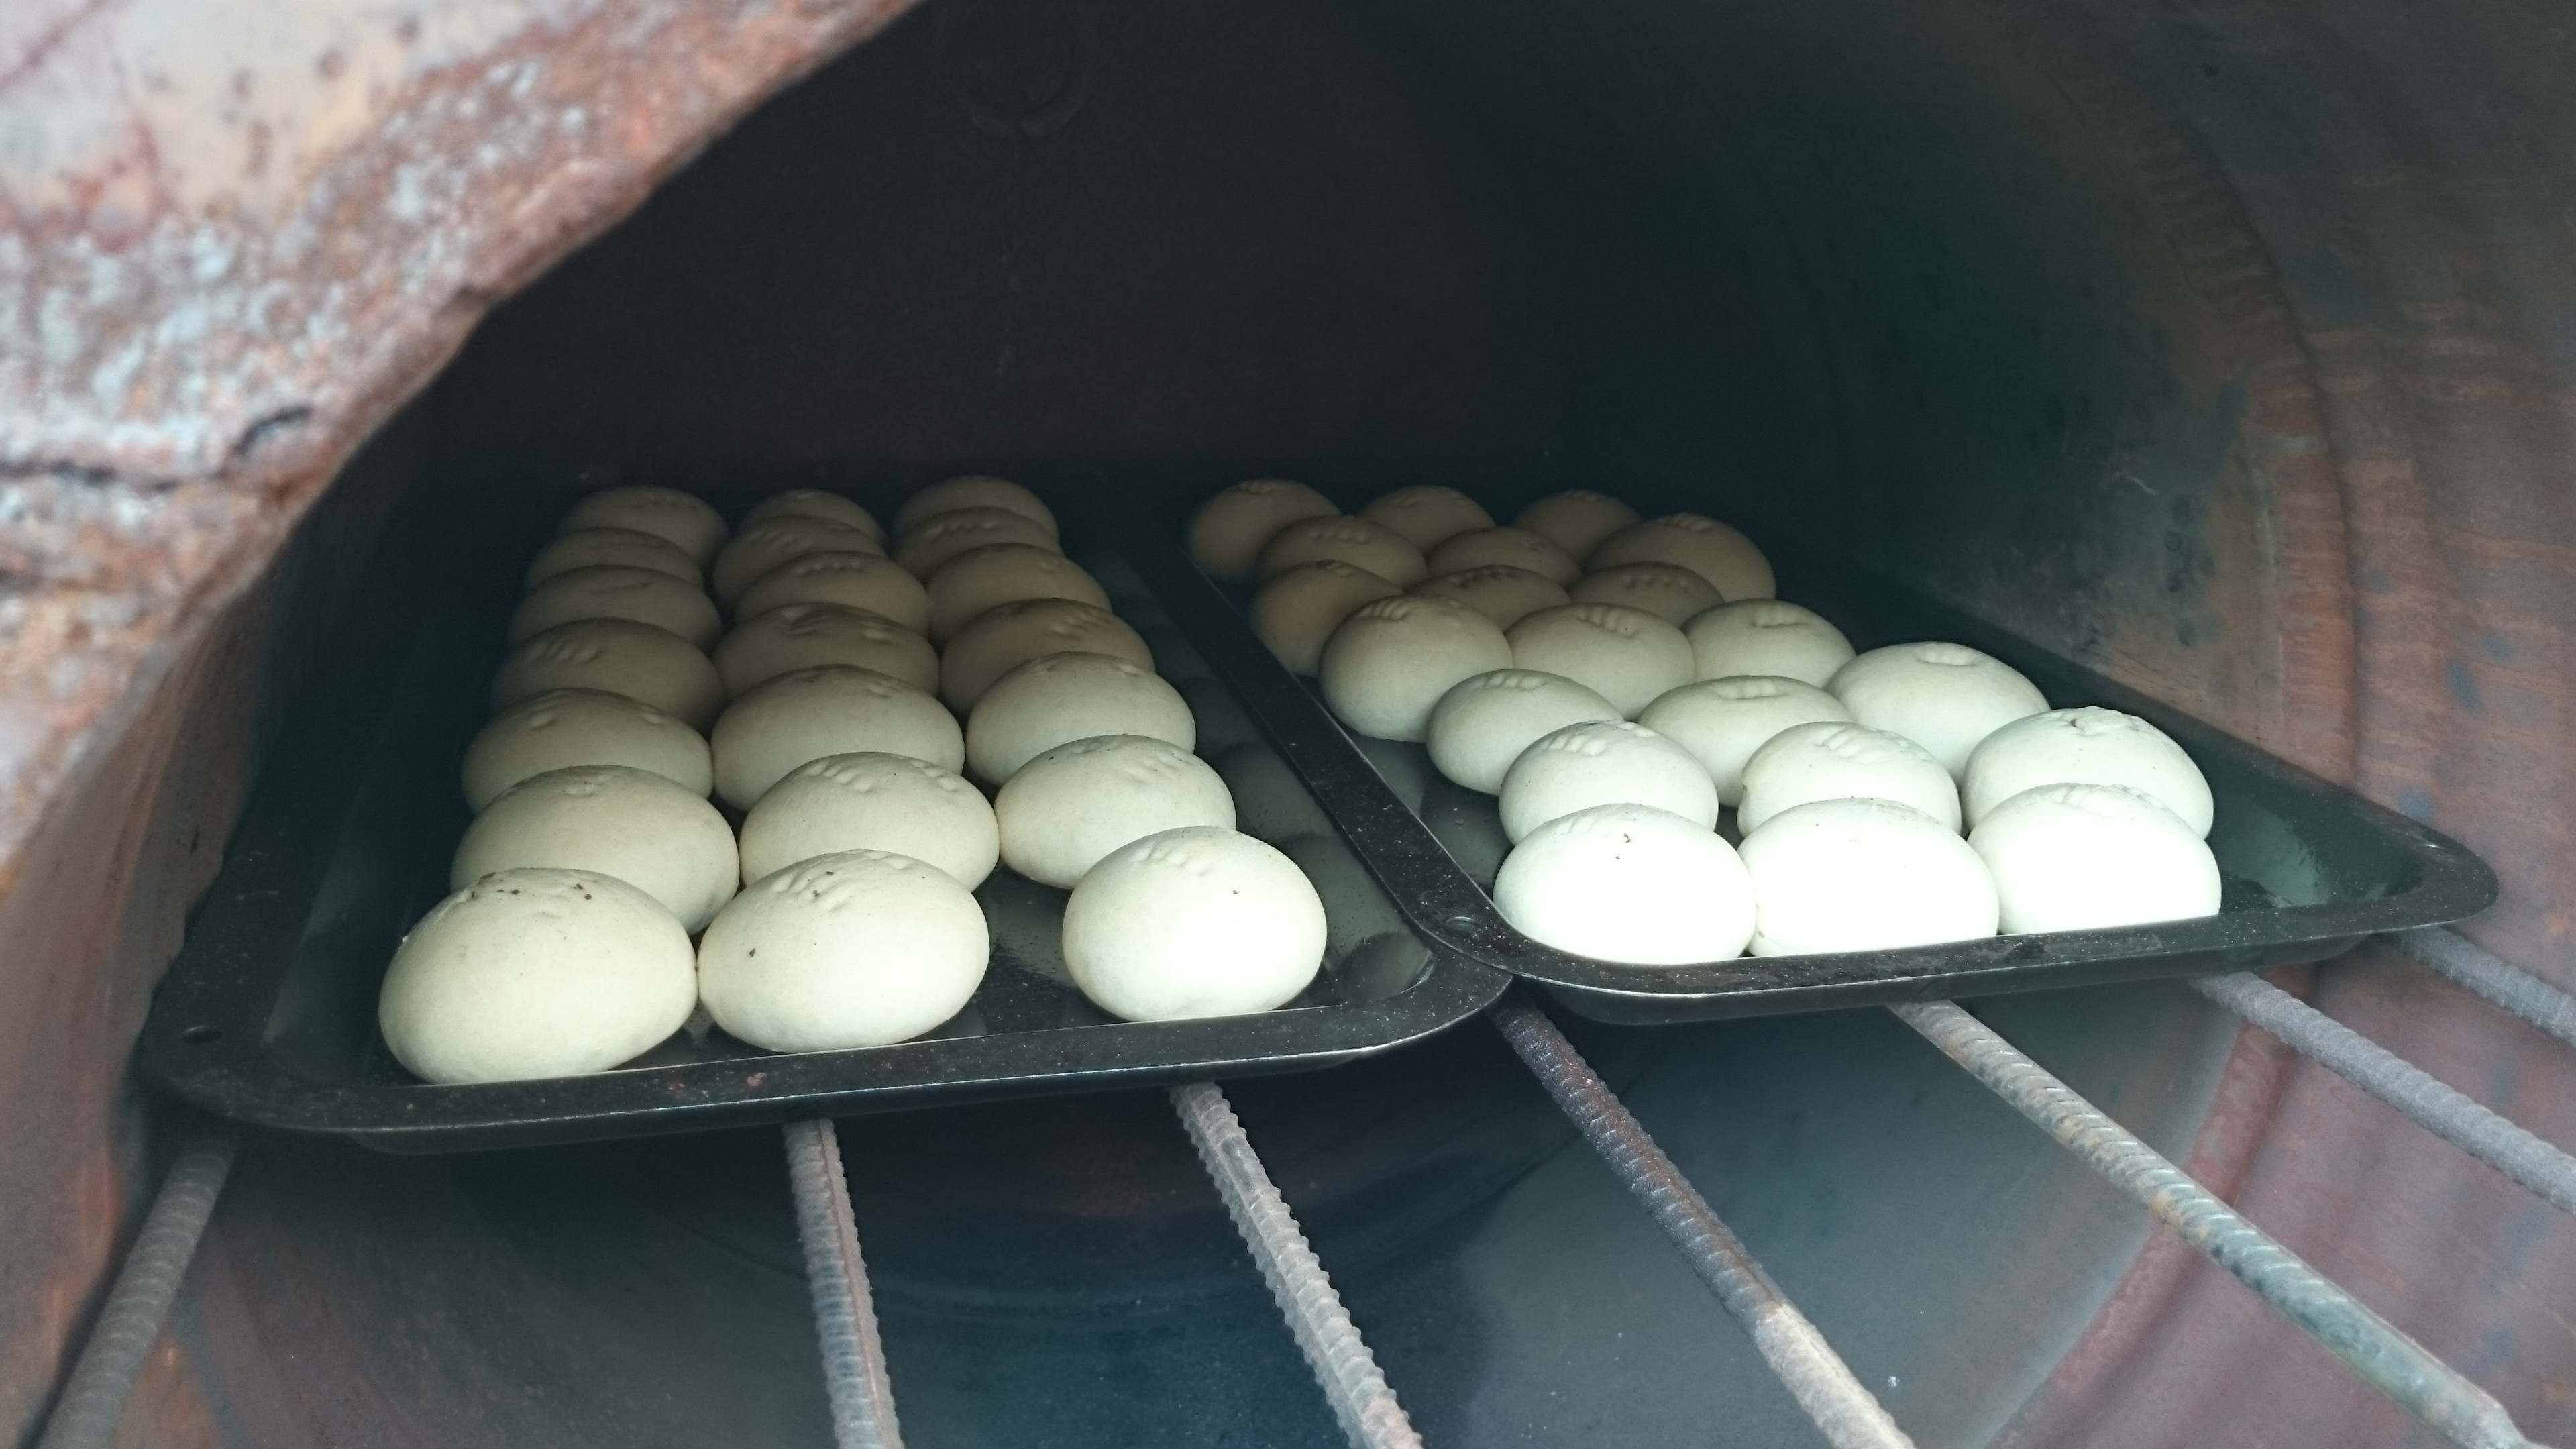
round, food, cuisine, oven, shape, kneading